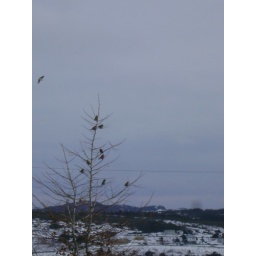
Watching the birds in Pop's tree